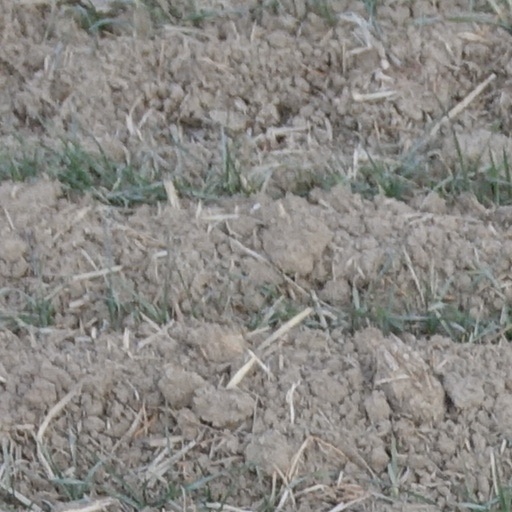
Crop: wheat